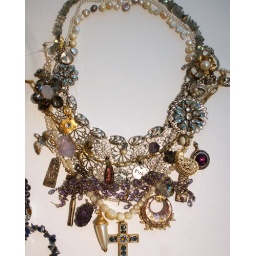
pearls and silver flowers from above